Hamby Shore

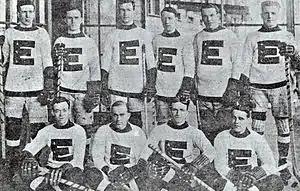
Shore, second from left in the top row, with the NHA All-Stars 1912.

Shore returned to Ottawa, now a professional club, in the 1909–10 season, playing in both the short-lived Canadian Hockey Association and in the National Hockey Association, and appeared on another Stanley Cup winner with the Senators. He was a member of a third Stanley Cup winner, in 1911. He would remain in the Ottawa organization for seven more years, until October 1918, when he died of the Spanish flu epidemic.